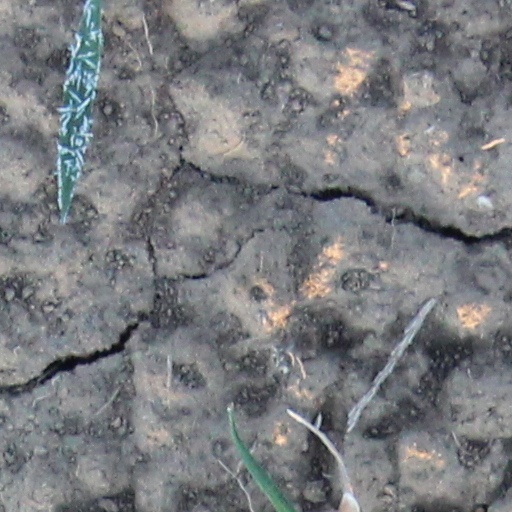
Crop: wheat